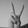
ASL letter: V